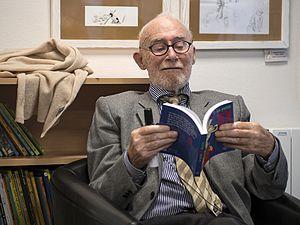
Le dessinateur d'humour Piem, au festival bd BOUM à Blois, le 20 novembre 2016.
Notre-Dame-d'Oé est une commune française située dans le département d'Indre-et-Loire en région Centre-Val de Loire.
Paul Hubert Colin, né le 27 juin 1892 rue Jeanne-d'Arc à Nancy et mort le 18 juin 1985 à Nogent-sur-Marne, est un artiste peintre, dessinateur, costumier, scénographe et l'un des plus novateurs et influents affichiste lithographe français de la première partie du XXᵉ siècle.
Les Barrigue de Fontainieu et Barrigue de Montvalon sont les deux branches anoblies en 1714 et 1702 d'une famille subsistante de la noblesse française, originaire de Marseille.